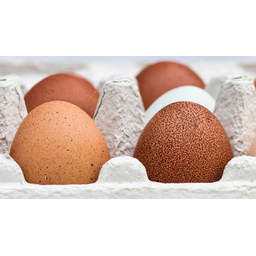
Label: trash